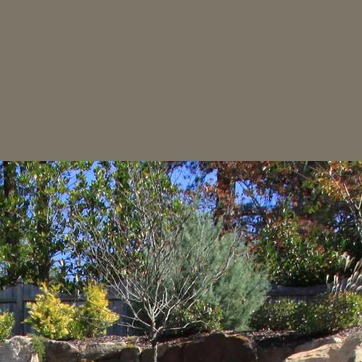
Material: sky